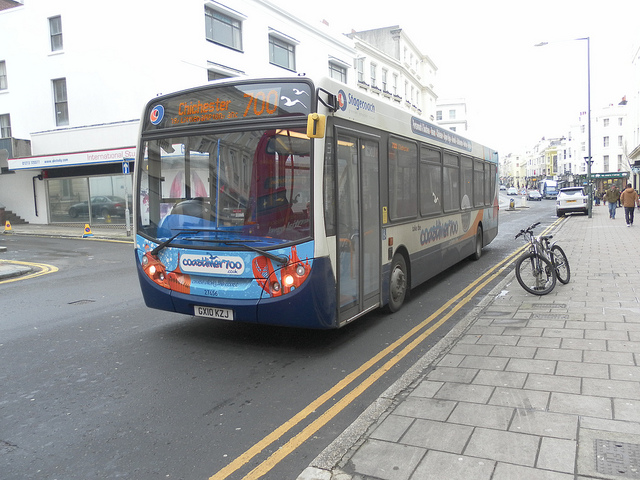
there is a bus that has stopped near the side walk

a bus that is next to a little bike

A city bus is travelling down the city street

a large bus is passing a bicycle of the sidewalk

A bus sitting next to a  sidewalk.